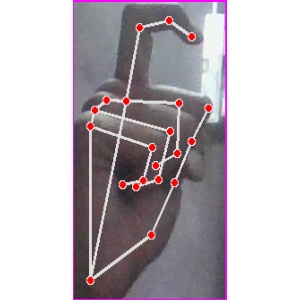
अक्षर: ट